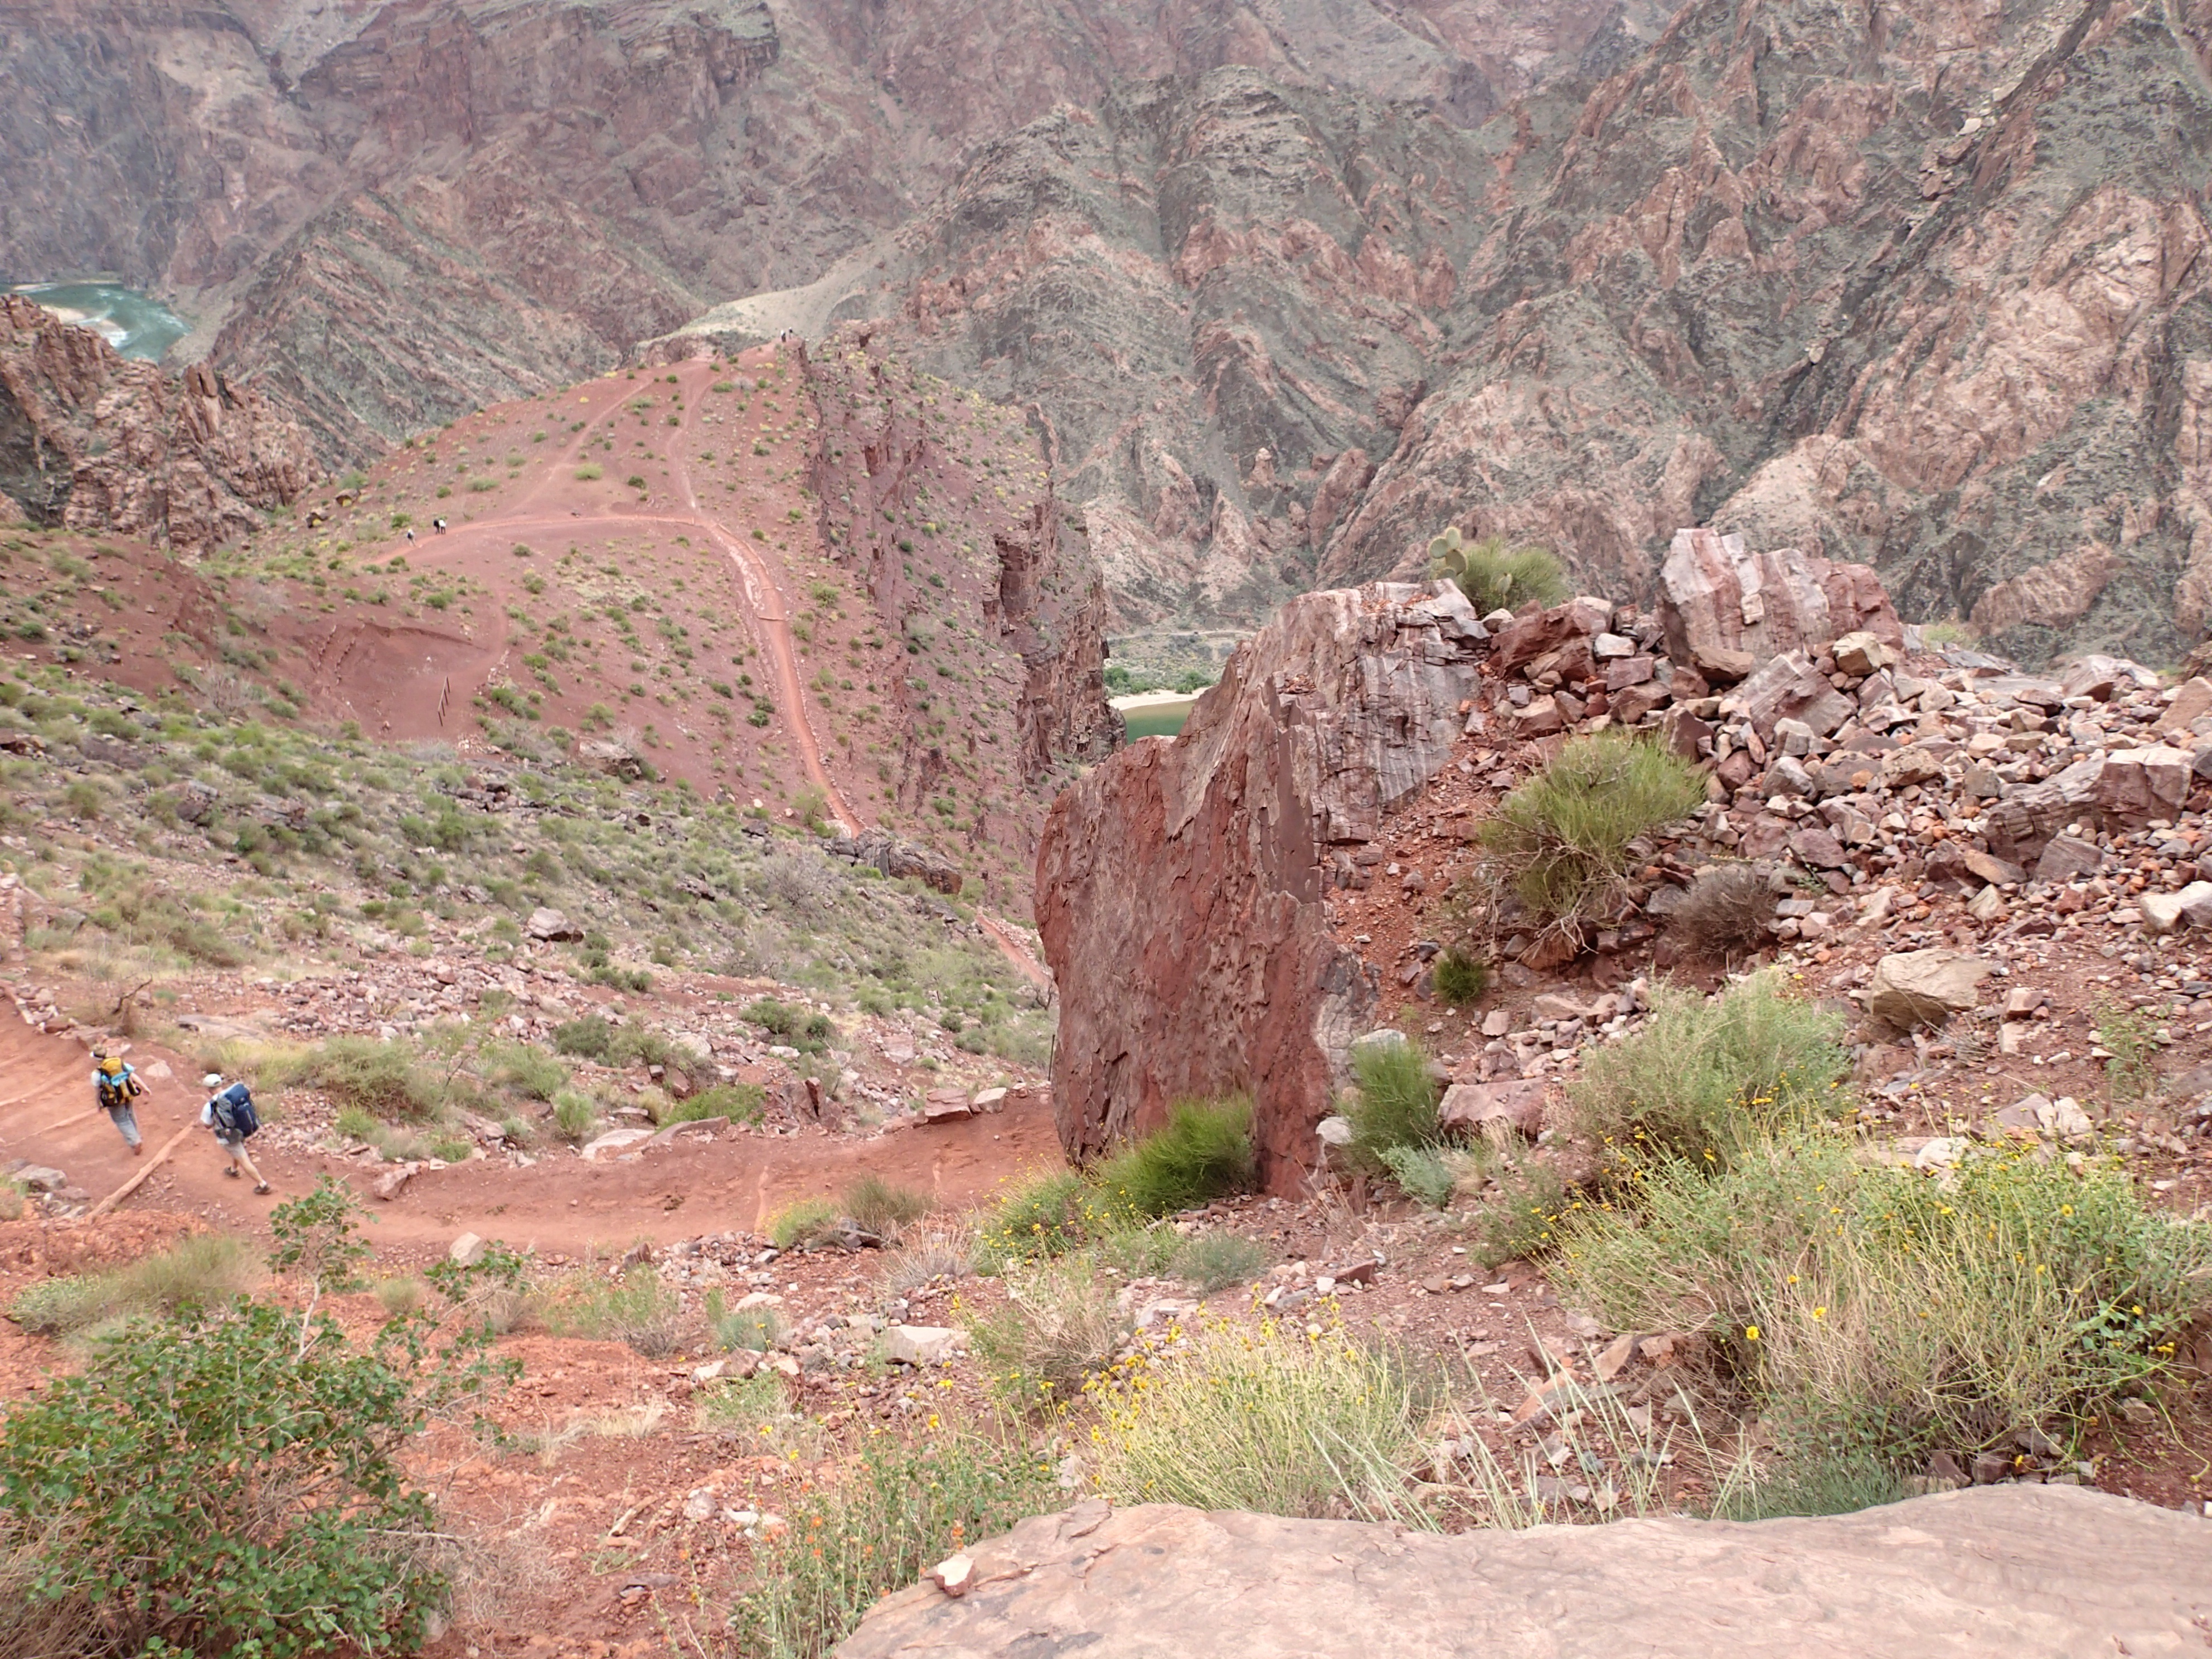
rock, wilderness, walking, mountain, trail, valley, canyon, ridge, geology, ravine, plateau, grandcanyon, wadi, landform, geographical feature, geological phenomenon